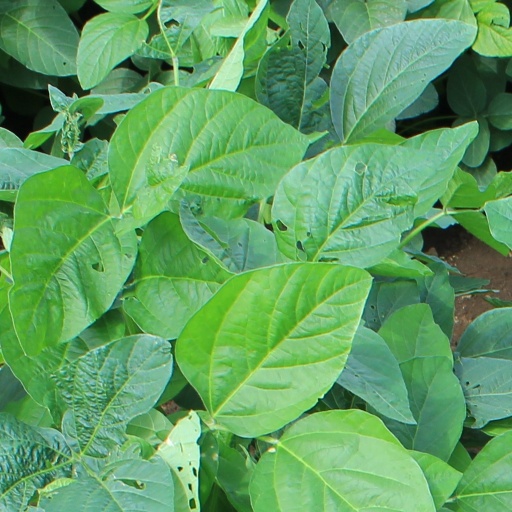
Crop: soybean